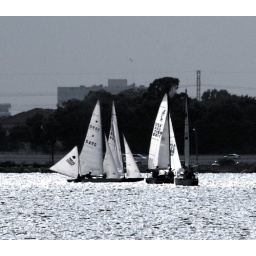
Clear Lake, Texas Wednesday sail boat races in 2005